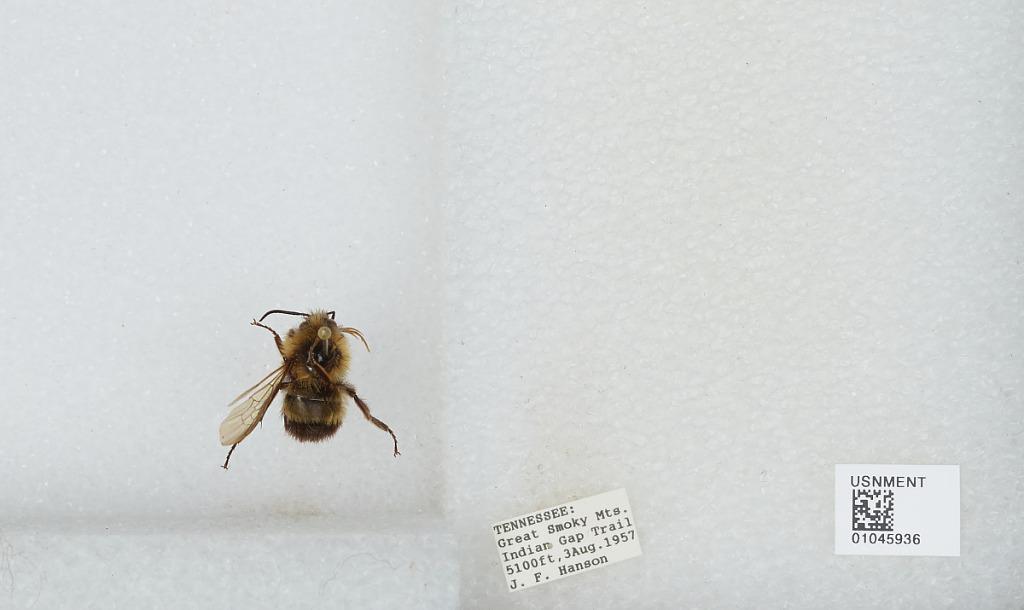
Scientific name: Bombus sp.
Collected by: J. Hanson
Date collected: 1957-8-3
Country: United States
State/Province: Tennessee
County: Sevier
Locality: Great Smoky Mountains, Indian Gap Trail
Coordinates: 35.6114, -83.4397